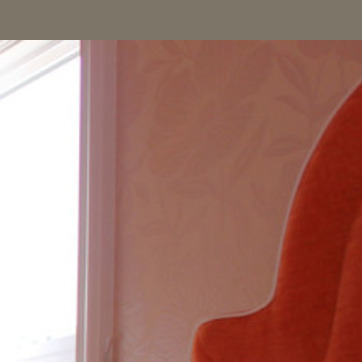
Material: wallpaper